Surtees TS14

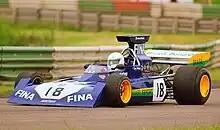
A 1973 TS14 demonstrated at Mallory Park in 2009

For 1973, The Surtees team updated the TS14 into the TS14A and the driver line up was former motorcycle champion, Englishman Mike Hailwood and Brazilian José Carlos Pace. The first race of 1973 was the 1973 Argentine Grand Prix and both drivers retired on the same lap, Hailwood with suspension failure and Pace with a broken halfshaft. At Brazil the Englishman retired with a broken gearbox and the Brazilian at his home track retired with suspension failure. At the South African Grand Prix, both drivers retired with accidents, Pace had a flat tyre and Hailwood crashed with Clay Regazzoni's BRM. Regazzoni's car burst into flames with the unconscious Swiss driver at the wheel. Hailwood dived into the flames, undid Regazzoni's belts and managed to drag him clear. Hailwood was later awarded the George Medal for his bravery. Regazzoni was rushed to hospital but he had only minor burns. Both drivers retired at Spain, the Englishman with an oil leak and the Brazilian with a broken halfshaft. The Belgian Grand Prix saw Pace finish eighth and Hailwood retire with an accident. At Monaco, the Englishman finished eighth and the Brazilian retired with a broken halfshaft. The Swedish Grand Prix saw Hailwood retire with a tyre problem and Pace finished 10th, At France, the Englishman retired with an oil Leak and the Brazilian finished 13th. The British Grand Prix saw Jochen Mass join Pace and Hailwood for a one off drive but all were eliminated in a first lap crash with Jody Scheckter (McLaren), Jean-Pierre Beltoise (BRM), Andrea de Adamich (Brabham), Roger Williamson (March) and the Shadow cars of George Follmer (Works Shadow), Jackie Oliver (Works Shadow) and Graham Hill (privateer Shadow) all involved. Hill was the only one able to drive away from the scene. At Holland, the Englishman retired with an electrical problem and the Brazilian finished seventh. The German Grand Prix saw Mass rejoin the team for a one off drive alongside Pace and Hailwood and all three drivers finished, Pace fourth, Mass seventh and Hailwood 14th. At Austria, the Englishman finished tenth and the Brazilian third. The Italian Grand Prix saw Hailwood seventh and Pace retired with a tyre problem. At Canada, the Englishman finished ninth and the Brazilian retired with wheel problems. The United States Grand Prix saw Mass rejoin the team for a one off drive alongside Pace and Hailwood and all three drivers retired, Pace and Hailwood had suspension failure and Mass with engine failure.